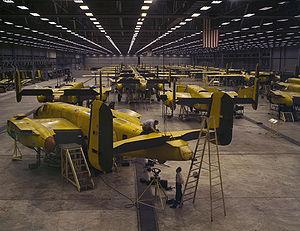
La construction aéronautique regroupe les métiers de la conception, de la fabrication et de la commercialisation des aéronefs, tels les avions, les hydravions ou les hélicoptères. Elle est une des activités du secteur aéronautique et spatial.
L'usine North American de Kansas City est une importante usine de construction aéronautique, située à Kansas City, aux États-Unis. Pendant la Seconde Guerre mondiale, des bombardiers B-25 Mitchell y furent construits par la firme North American Aviation, Inc. La General Motors Corporation y assembla ensuite des automobiles jusqu'en 1987.